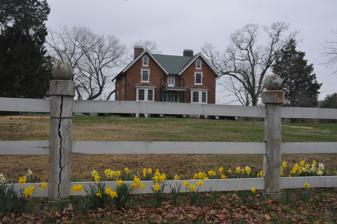
Building: Hartwood Manor
Country: United States of America
Year built: 1848
Historic house in Virginia, United States United States historic place Hartwood Manor U.S. National Register of Historic Places Virginia Landmarks Register Show map of Northern Virginia Show map of Virginia Show map of the United States Location 335 Hartwood Rd., Hartwood, Virginia Coordinates 38°25′14″N 77°34′25″W / 38.42056°N 77.57361°W / 38.42056; -77.57361 Area 8.9 acres (3.6 ha) Built 1848 ( 1848 ) Built by Burns, Anthony Architectural style Gothic Revival NRHP reference No. 05001618 VLR No. 089-0021 Significant dates Added to NRHP February 1, 2006 Designated VLR December 7, 2005 Hartwood Manor , also known as Old Foote Place, is a historic home located at Hartwood , Stafford County, Virginia .  It was built in 1848, and is a 2 + 1 ⁄ 2 -story, three bay Gothic Revival style brick dwelling.  It has a rear ell added in 1967. It features a steeply-pitched, cross-gable roof; one-story, polygonal bay windows; pointed and square-arched drip moldings; modified lancet-arch windows; and deep eaves with exposed rafter ends. The property includes the contributing frame barn, a concrete block milk house, a frame chicken house, and a frame workshop, all dated to the early-20th century.  A contributing hand-dug well dates to the mid-19th century. It was listed on the National Register of Historic Places in 2006. References